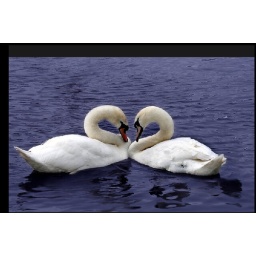
a swan in the lake